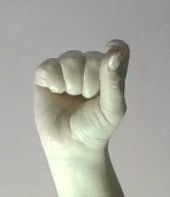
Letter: fa